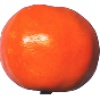
Label: Clementine 1